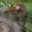
Label: deer